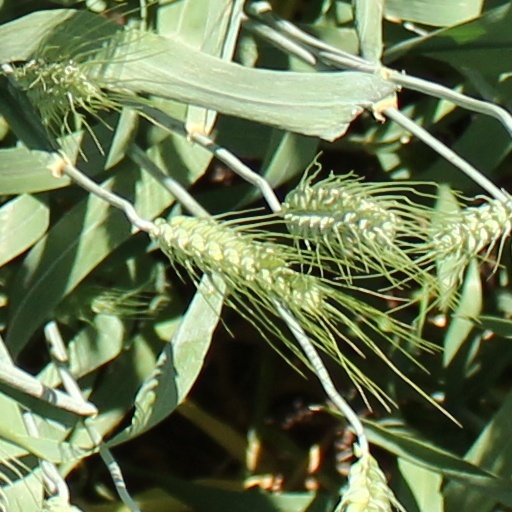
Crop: wheat